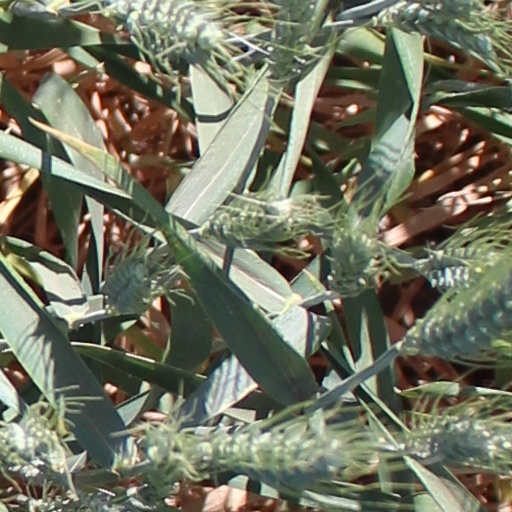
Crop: wheat